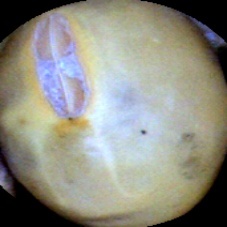
Label: Intact